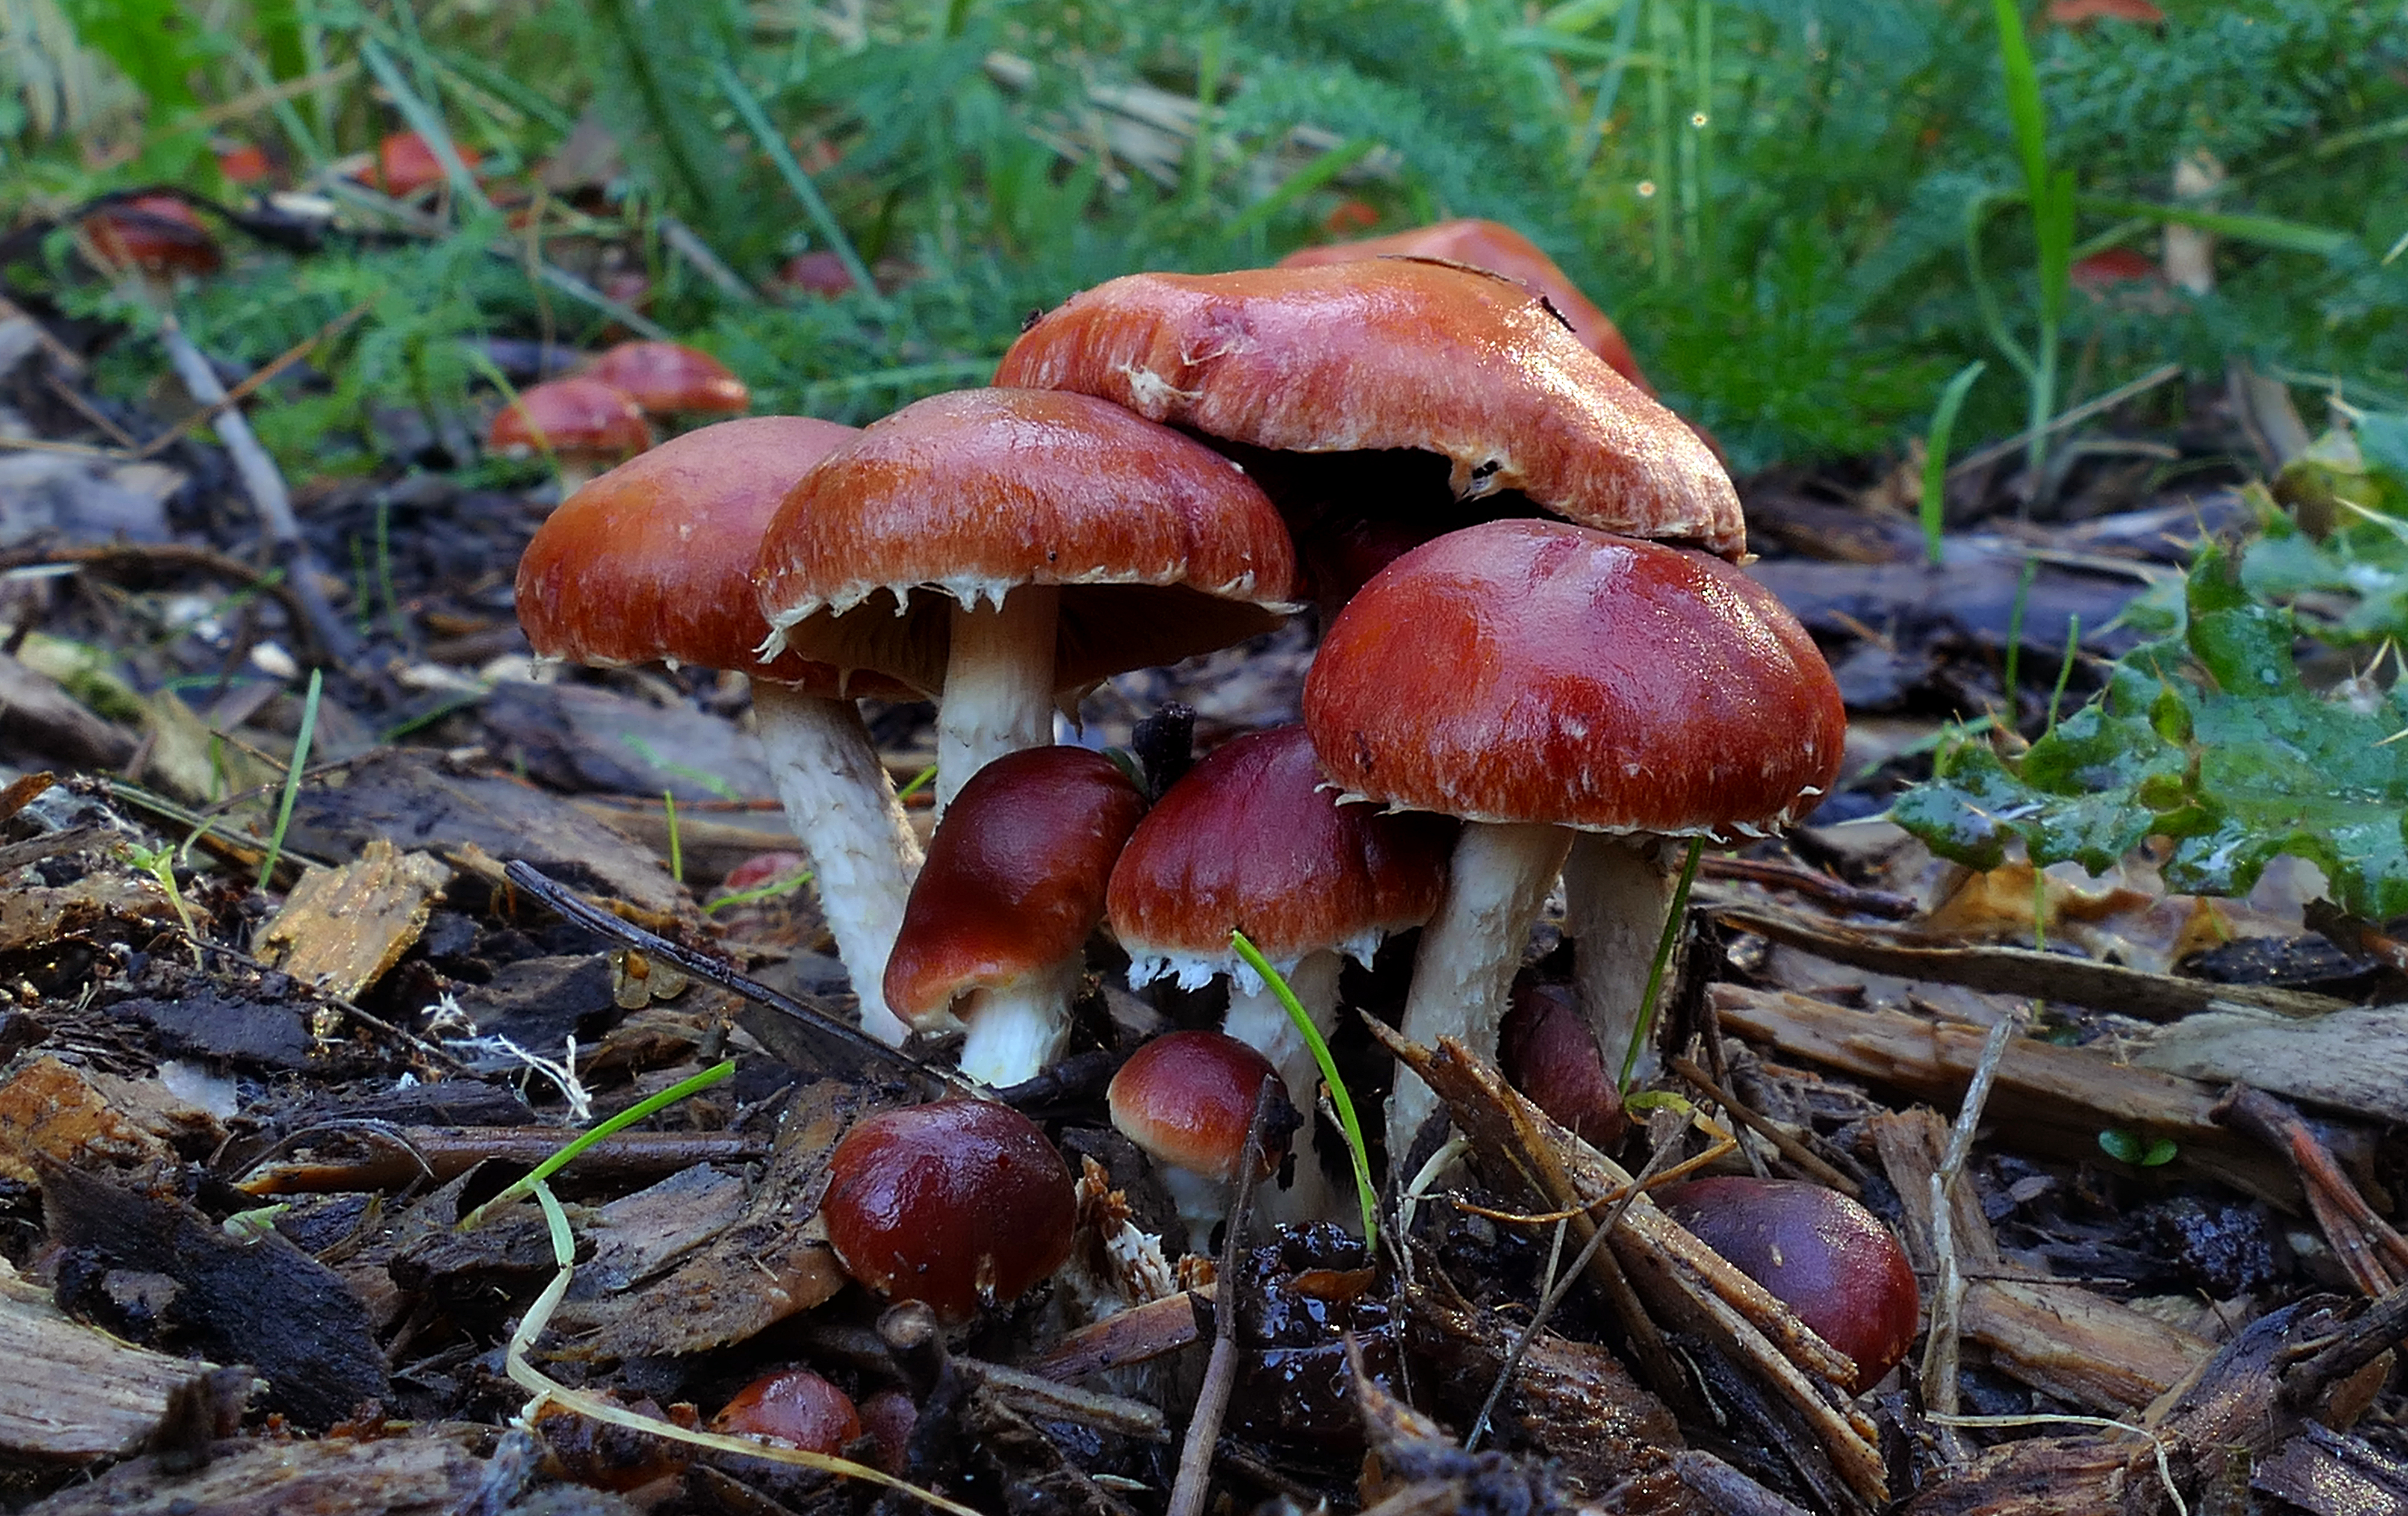
nature, forest, autumn, mushroom, fauna, fungus, fungi, mushrooms, woodland, lumixfz1000, agaric, bolete, auriculariales, agaricus, matsutake, edible mushroom, medicinal mushroom, agaricomycetes, agaricaceae, penny bun, auriculariaceae, discinaceae